Frederick DuCane Godman

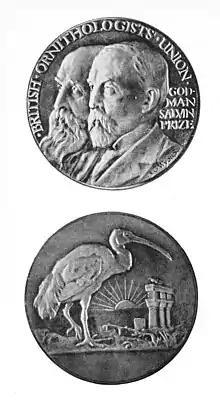
The Godman-Salvin medal was instituted in 1919, the medal was designed by Allan G. Wyon

Godman also took an interest in plants, maintaining a large collection of rhododendrons, orchids and alpine plants in his garden and rockery at South Lodge near Horsham. This house is now the South Lodge Hotel. There appears to have been a friendly rivalry with his friend Sir Edmund Loder, a plantsman and owner of nearby Leonardslee country estate. They co-operated on "loderii" hybrid rhododendron, a cross between Leanardslee's "Rhododendron fortunei" and South Lodge's "Rhododendron griffianthium". South Lodge remains notable for its rhododendrons. His other botanical passions included orchids and nerines, and with his gardener, Geoffrey Giles, he propagated rare orchids, regularly being awarded for his efforts by the Royal Horticultural Society. Along with his brother Colonel Charles Bulkeley Godman (1849–1941), he took an interest in hunting with dogs, fishing and shooting.